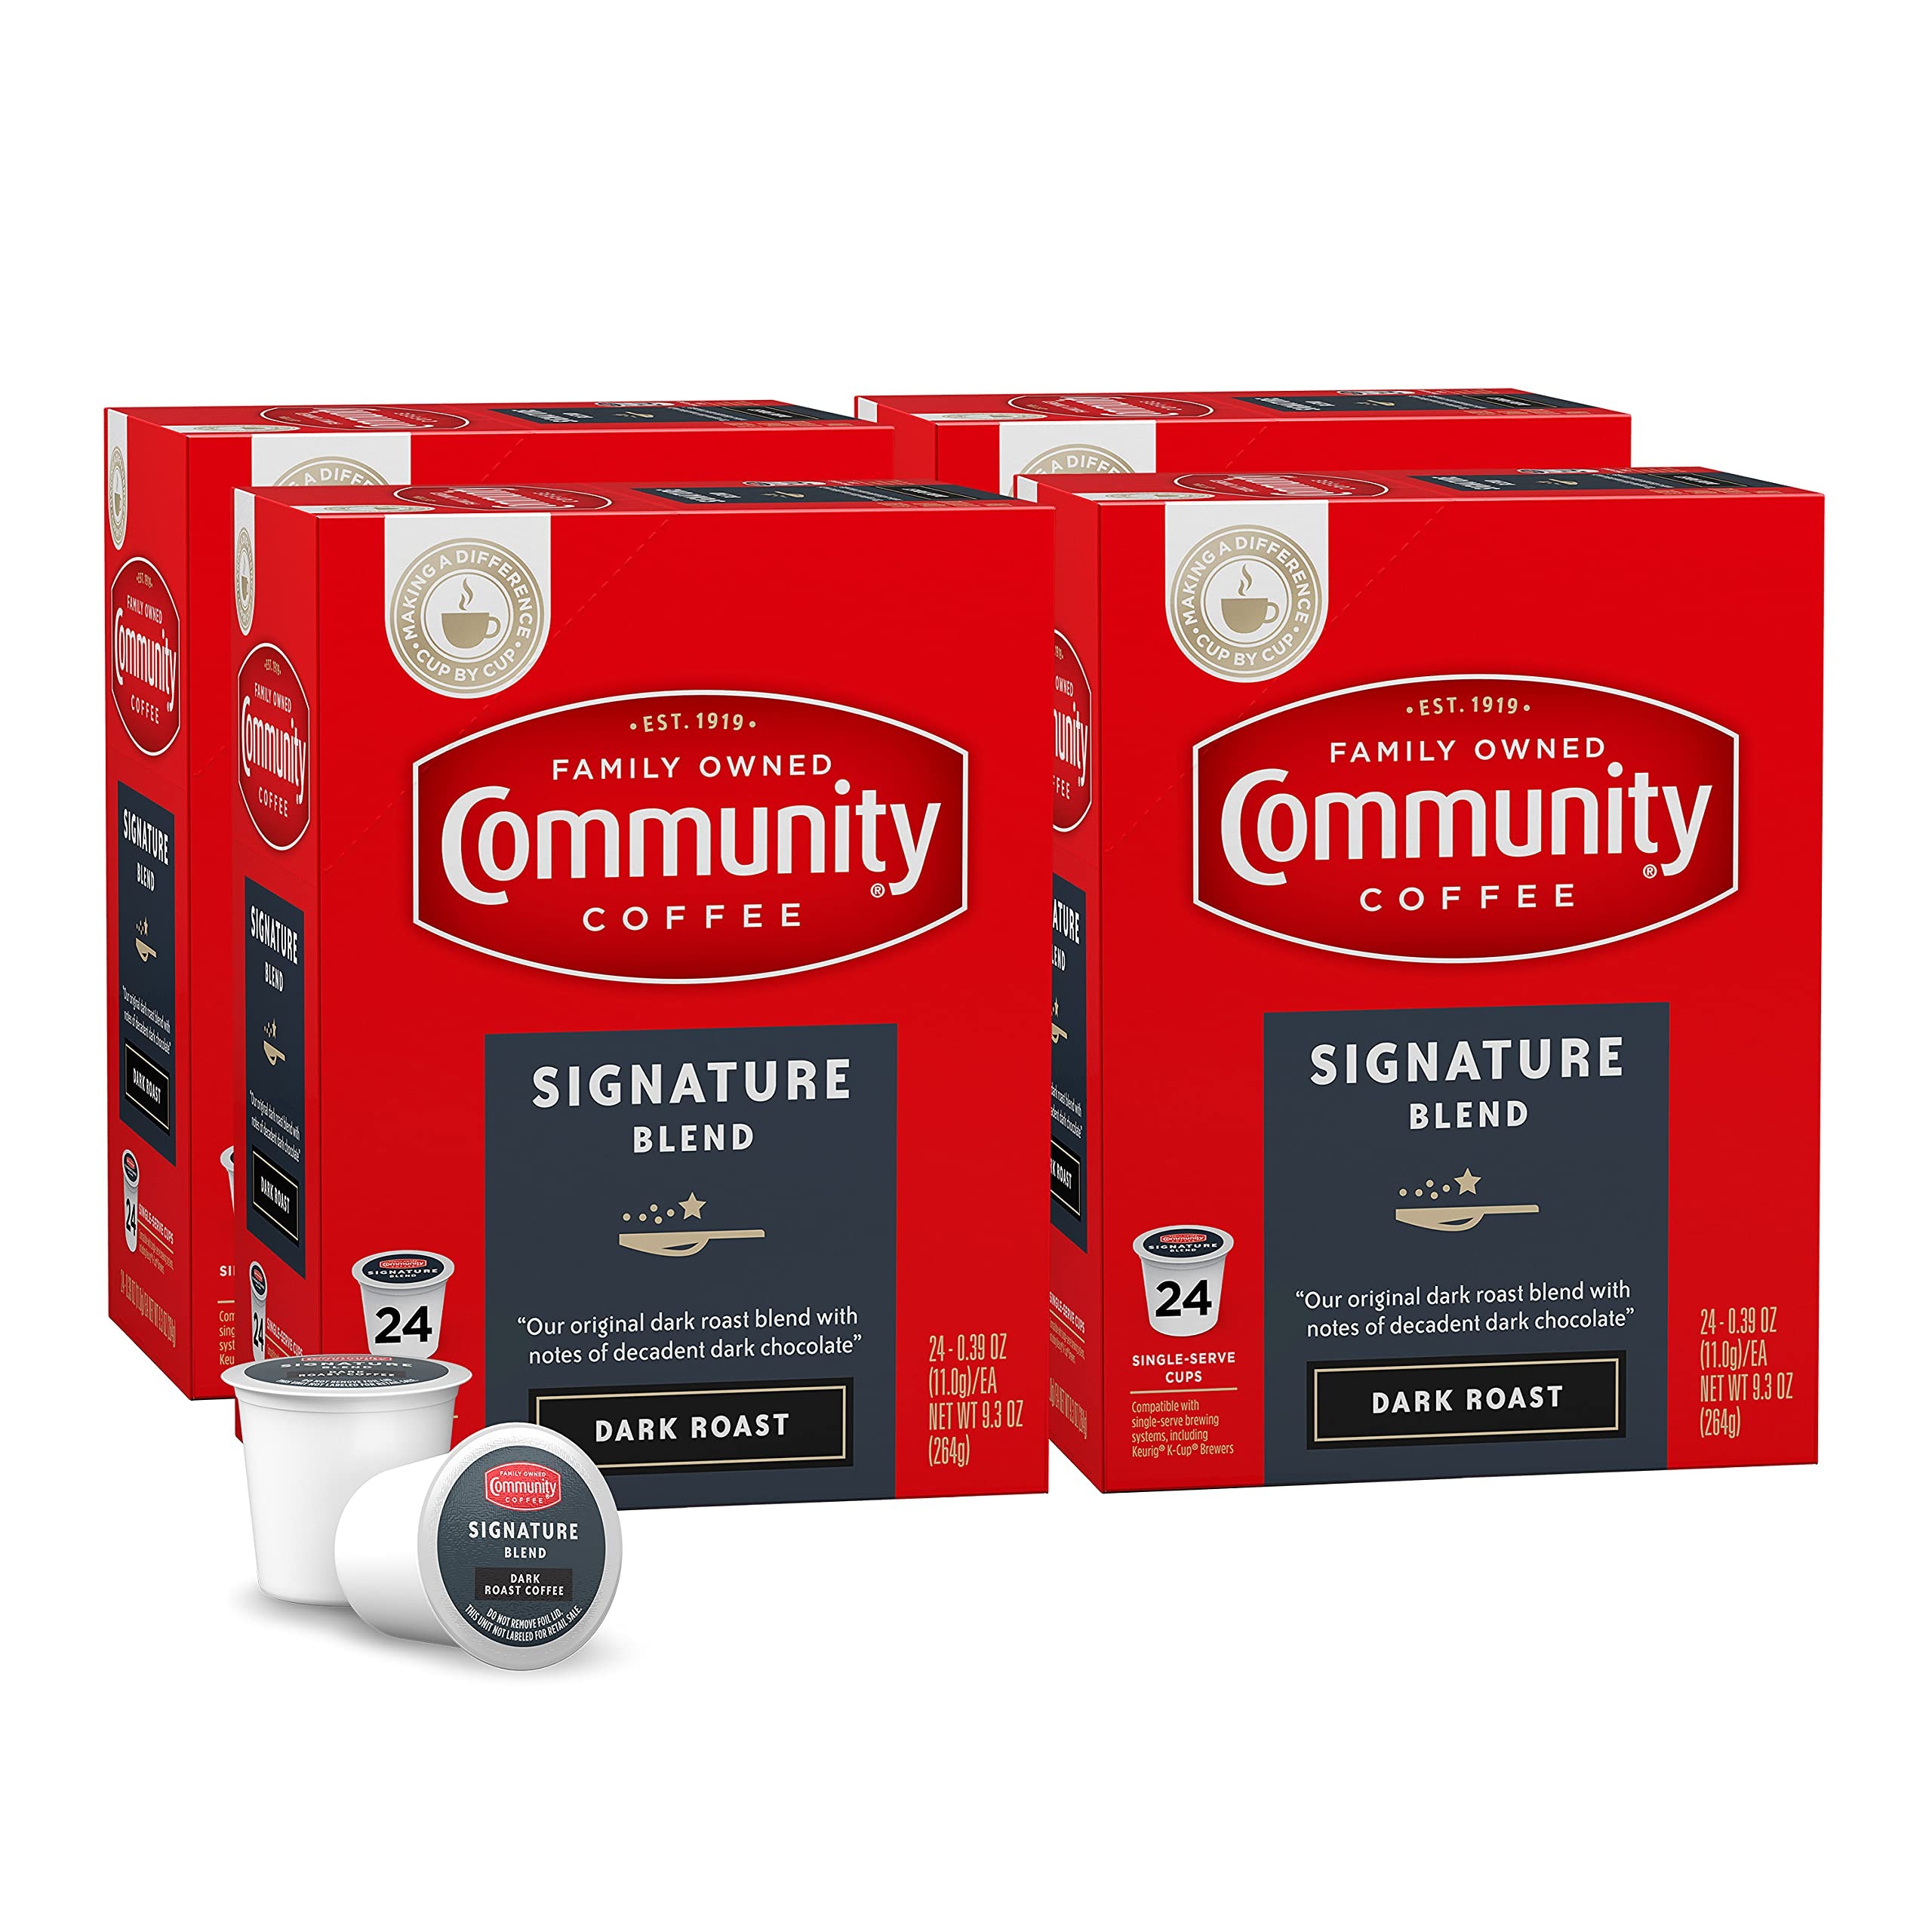
Item Name: Community Coffee Signature Blend Coffee Pods, Dark Roast, Compatible with Keurig 2.0 K-Cup Brewers , 24 Count (Pack of 4)
Bullet Point 1: Rich, Bold Flavor: Experience a deep, dark roast with a rich, bold taste that's been a family tradition for generations
Bullet Point 2: Keurig Compatibility: Compatible with Keurig 2.0 K-Cup brewers for a perfect cup every time
Bullet Point 3: 100% Arabica Beans: Made from only the finest Arabica coffee beans for a premium taste
Bullet Point 4: Kosher Certified: Enjoy this coffee with peace of mind, certified kosher for your dietary needs
Bullet Point 5: Convenient Packaging: Comes in a box of 24 pods, perfect for stocking up or sharing with friends and family
Product Description: Experience the rich, bold flavor of our Signature Blend Dark Roast Coffee Pods, crafted from 100% select Arabica beans. Compatible with Keurig 2.0 K-Cup brewers, these pods deliver a full-bodied taste with a slightly smoky finish. Each box contains 24 pods, totaling 96 count, and measures 21.59 cm (W) x 21.21 cm (L) x 29.99 cm (H). Store in a cool, dry place away from light. Enjoy a perfect 8 oz cup with every brew.
Value: 96.0
Unit: Count

Price: 59.69